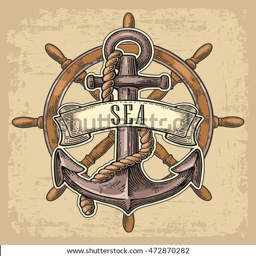
anchor and wheel with ribbon isolated on beige background .